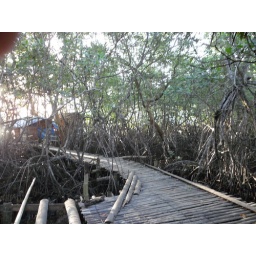
manggroove in white sand beach